René Tebbel

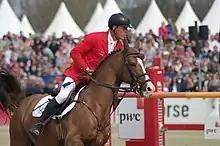
Rene Tebbel in 2013.

René Tebbel (born 12 February 1969) is a German-born show jumping rider who has been representing Ukraine since 2015. He competed at the 2016 Summer Olympics in Rio de Janeiro where he finished 19th in the individual and 13th in the team competition.